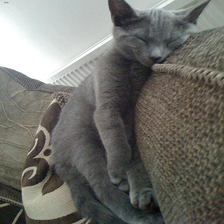
Species: cat
Breed: Russian Blue